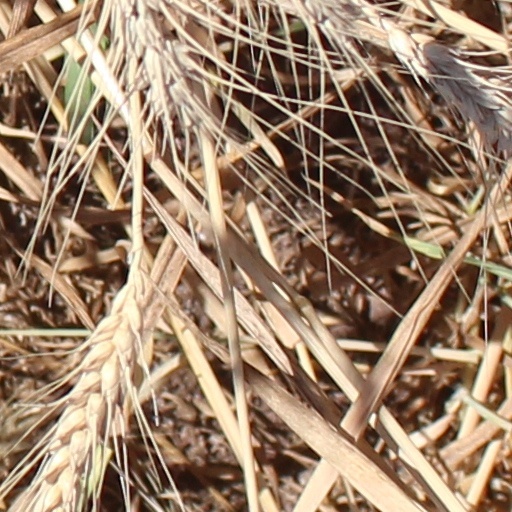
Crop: wheat